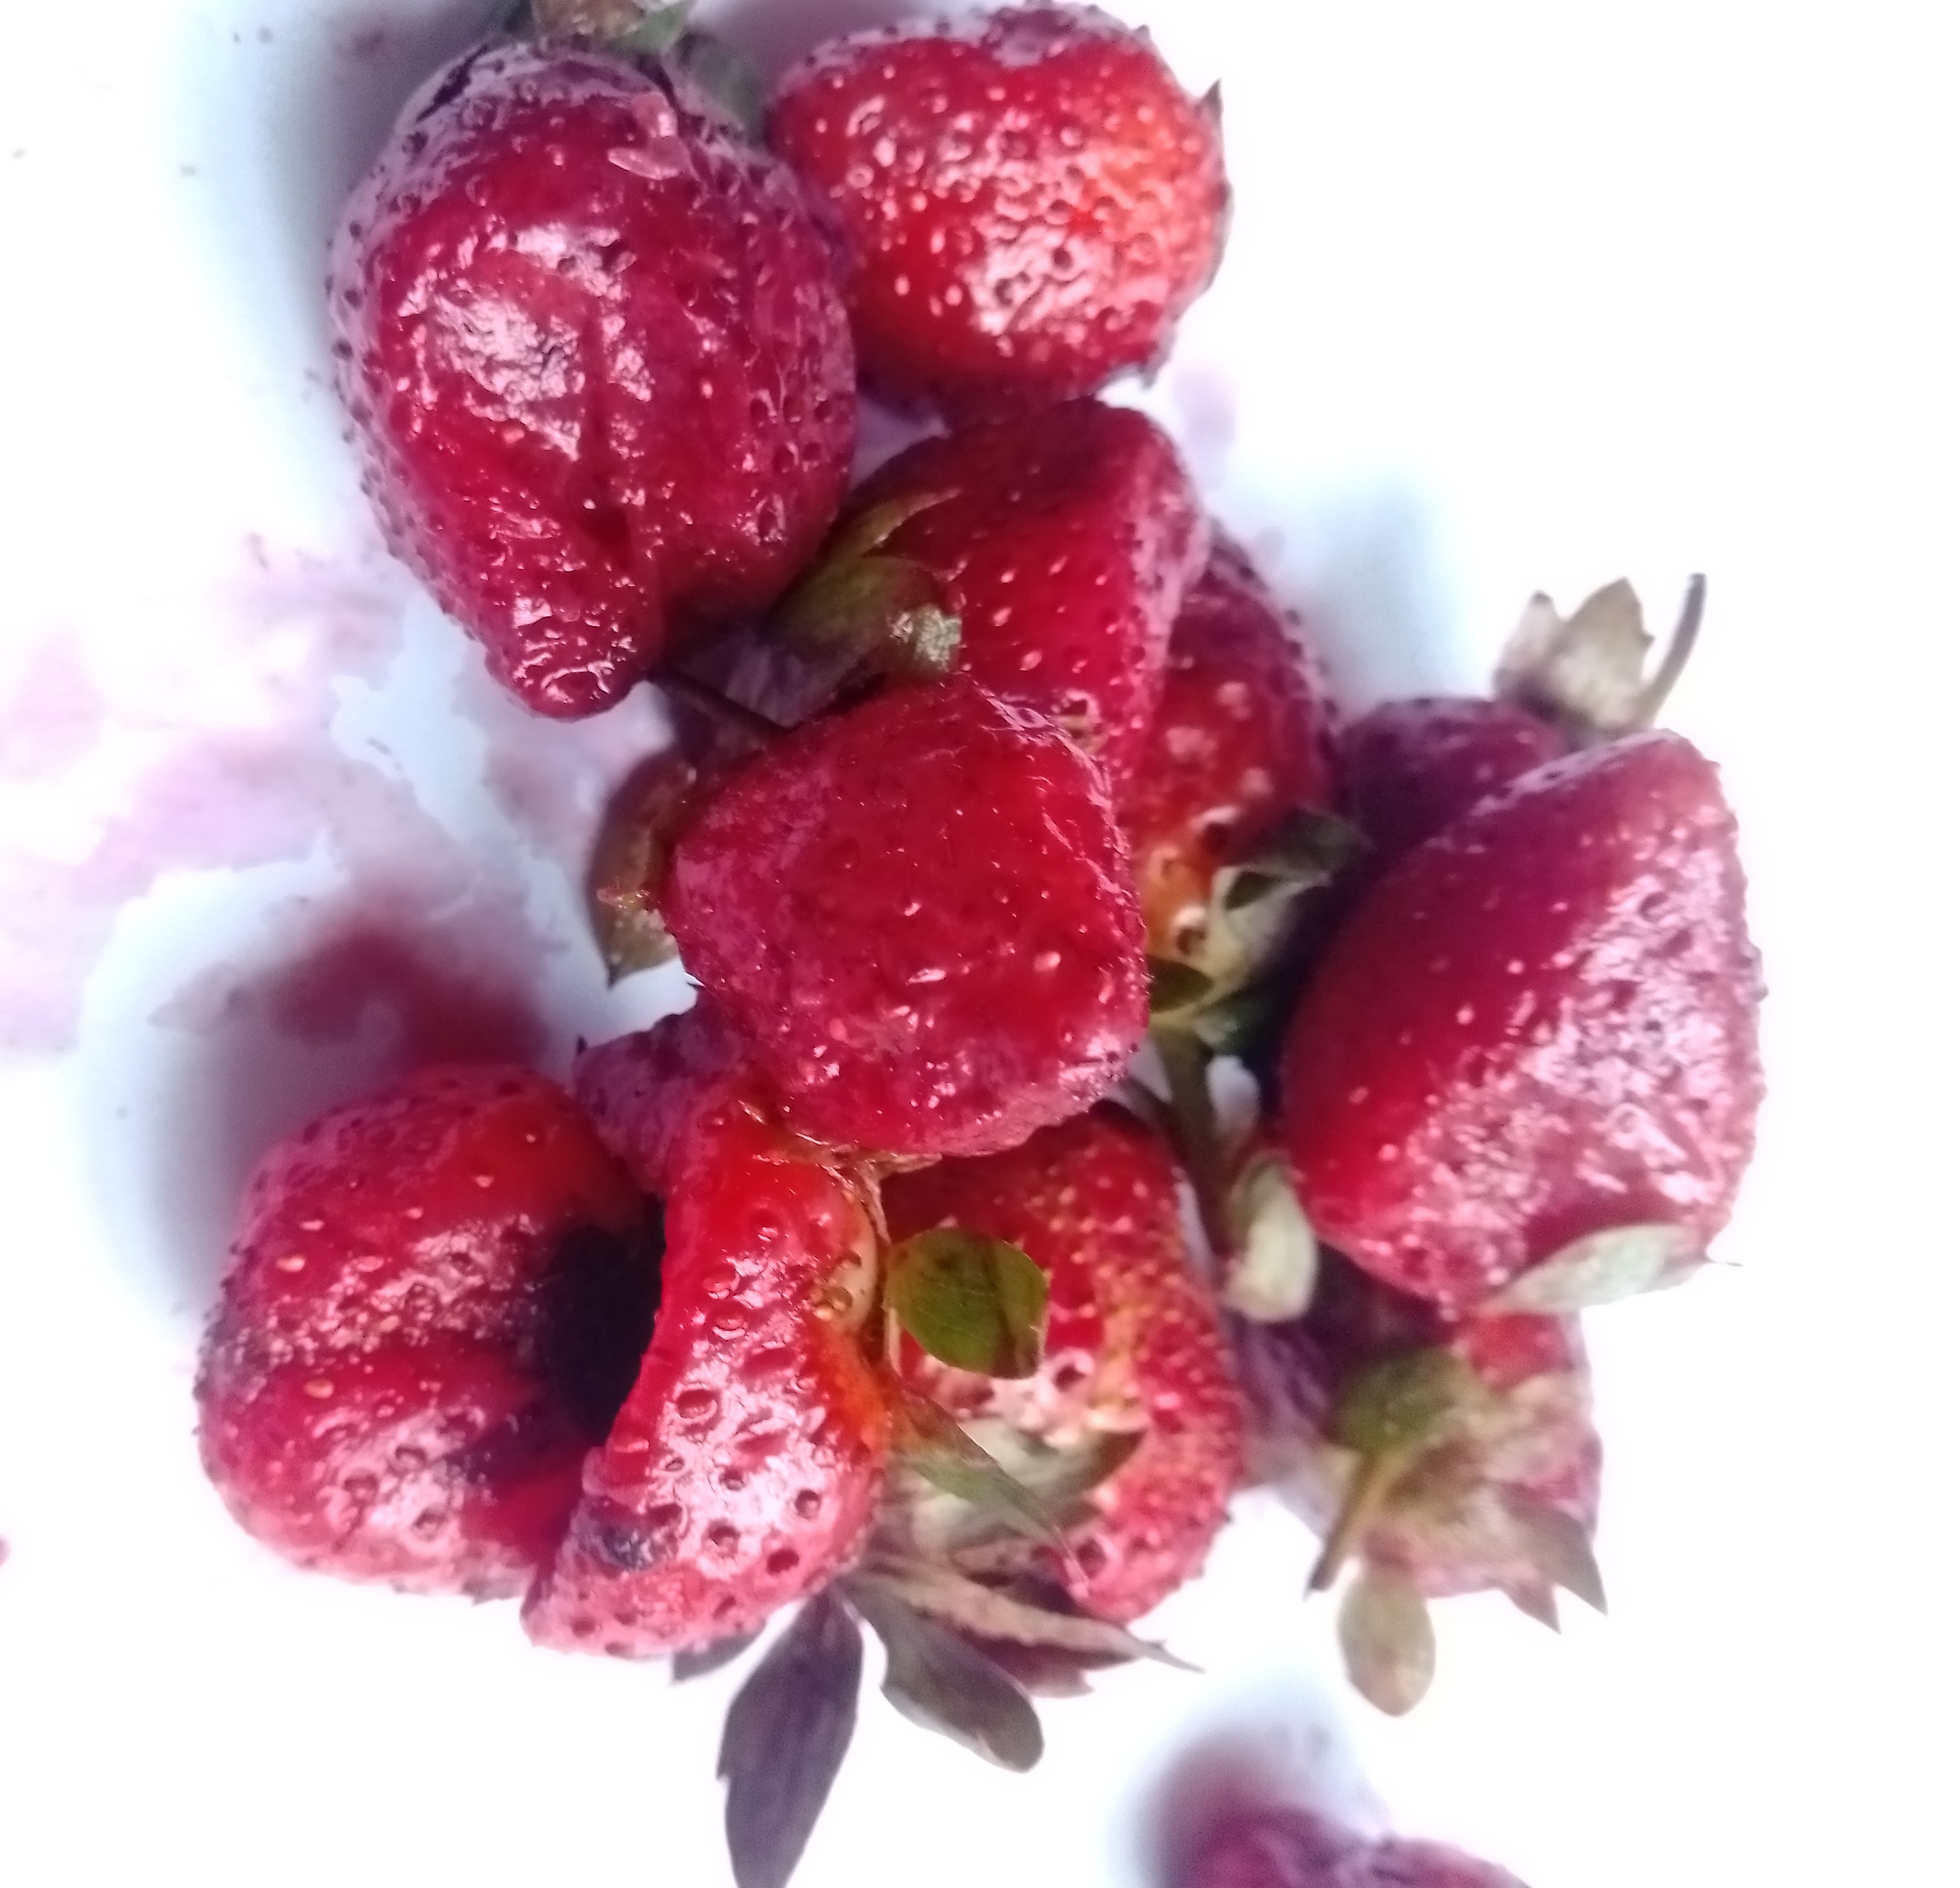
Fruit: strawberry
Condition: rotten